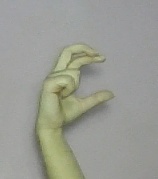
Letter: thal